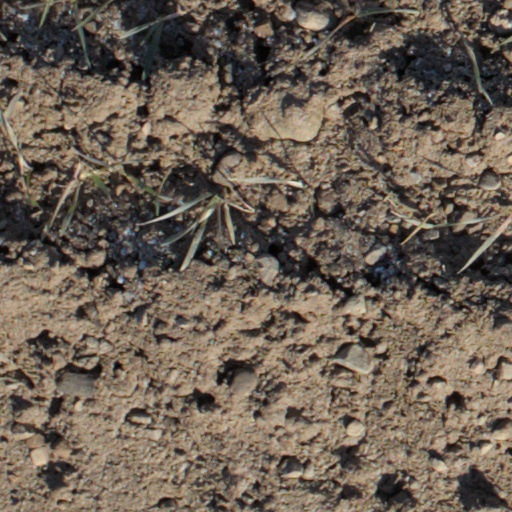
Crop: wheat